José Ángel Zubiaur Alegre

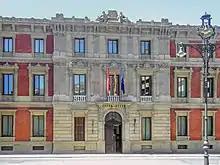
site of Navarrese parliament

Nothing is known about Zubiaur's unease about increasingly left-wing stand of Carlos Hugo, though the prince did not trust him and some Hugocarlista ideologues tried to instruct Zubiaur on principles of the new Carlism. In course of the 1971 electoral campaign to the Cortes he and Goñi seemed obvious party candidates, yet at one point the Borbón-Parmas asked them to sign an undated resignation letter, to be filed in the Cortes in case they lose trust of the claimant. Enraged and humiliated both Goñi and Zubiaur refused, though they agreed to endorse their replacements. This did not amount to total breakup; in 1972 Zubiaur defended in court the Hugocarlista youth from the terrorist organisation, charged with attempt to sabotage Franco's radio address. However, he did not take part in massive rallies staged in Southern France as "congresses of Carlist people", which led to transformation of Comunión Tradicionalista into . In 1973 he openly complained about totalitarian schemes ruling within the new party. In 1974 together with some other ex-MPs he was already working to set up a quasi-party as permitted by new Francoist legislation on political associations; it was rumored to be flavored with Carlism and regionalism.